Ernie Kovacs

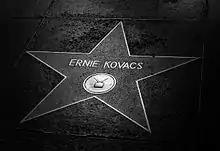
Kovacs's star on the Hollywood Walk of Fame

Adams first used some of the videotapes she had purchased for a 1968 ABC television special, "The Comedy of Ernie Kovacs"; to produce the show, she hired Kovacs's former producer and editor. The hour-long program was sponsored by Kovacs's former sponsor, Dutch Masters.